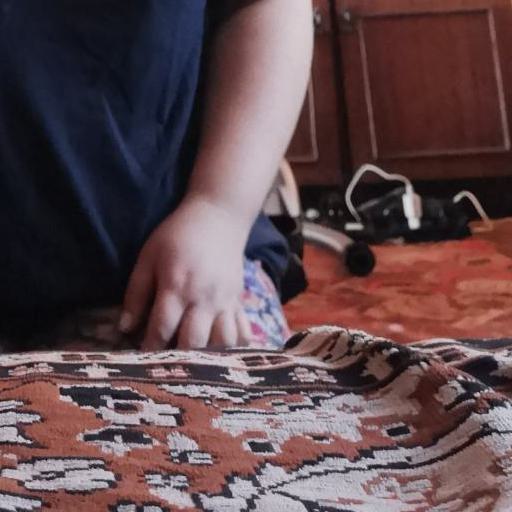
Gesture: no_gesture